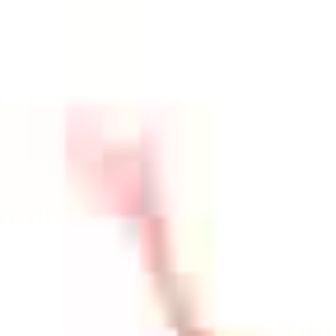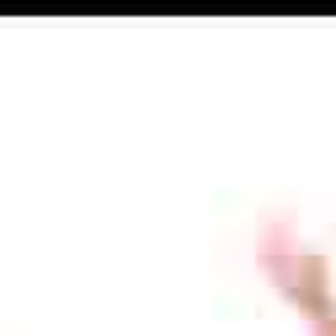
  Please identify the target specified by the bounding box [58,88,156,186] in the first image and locate it in the second image. Return the coordinates in [x_min,y_min,x_max,y_max] format.
Answer: [236,208,321,293]